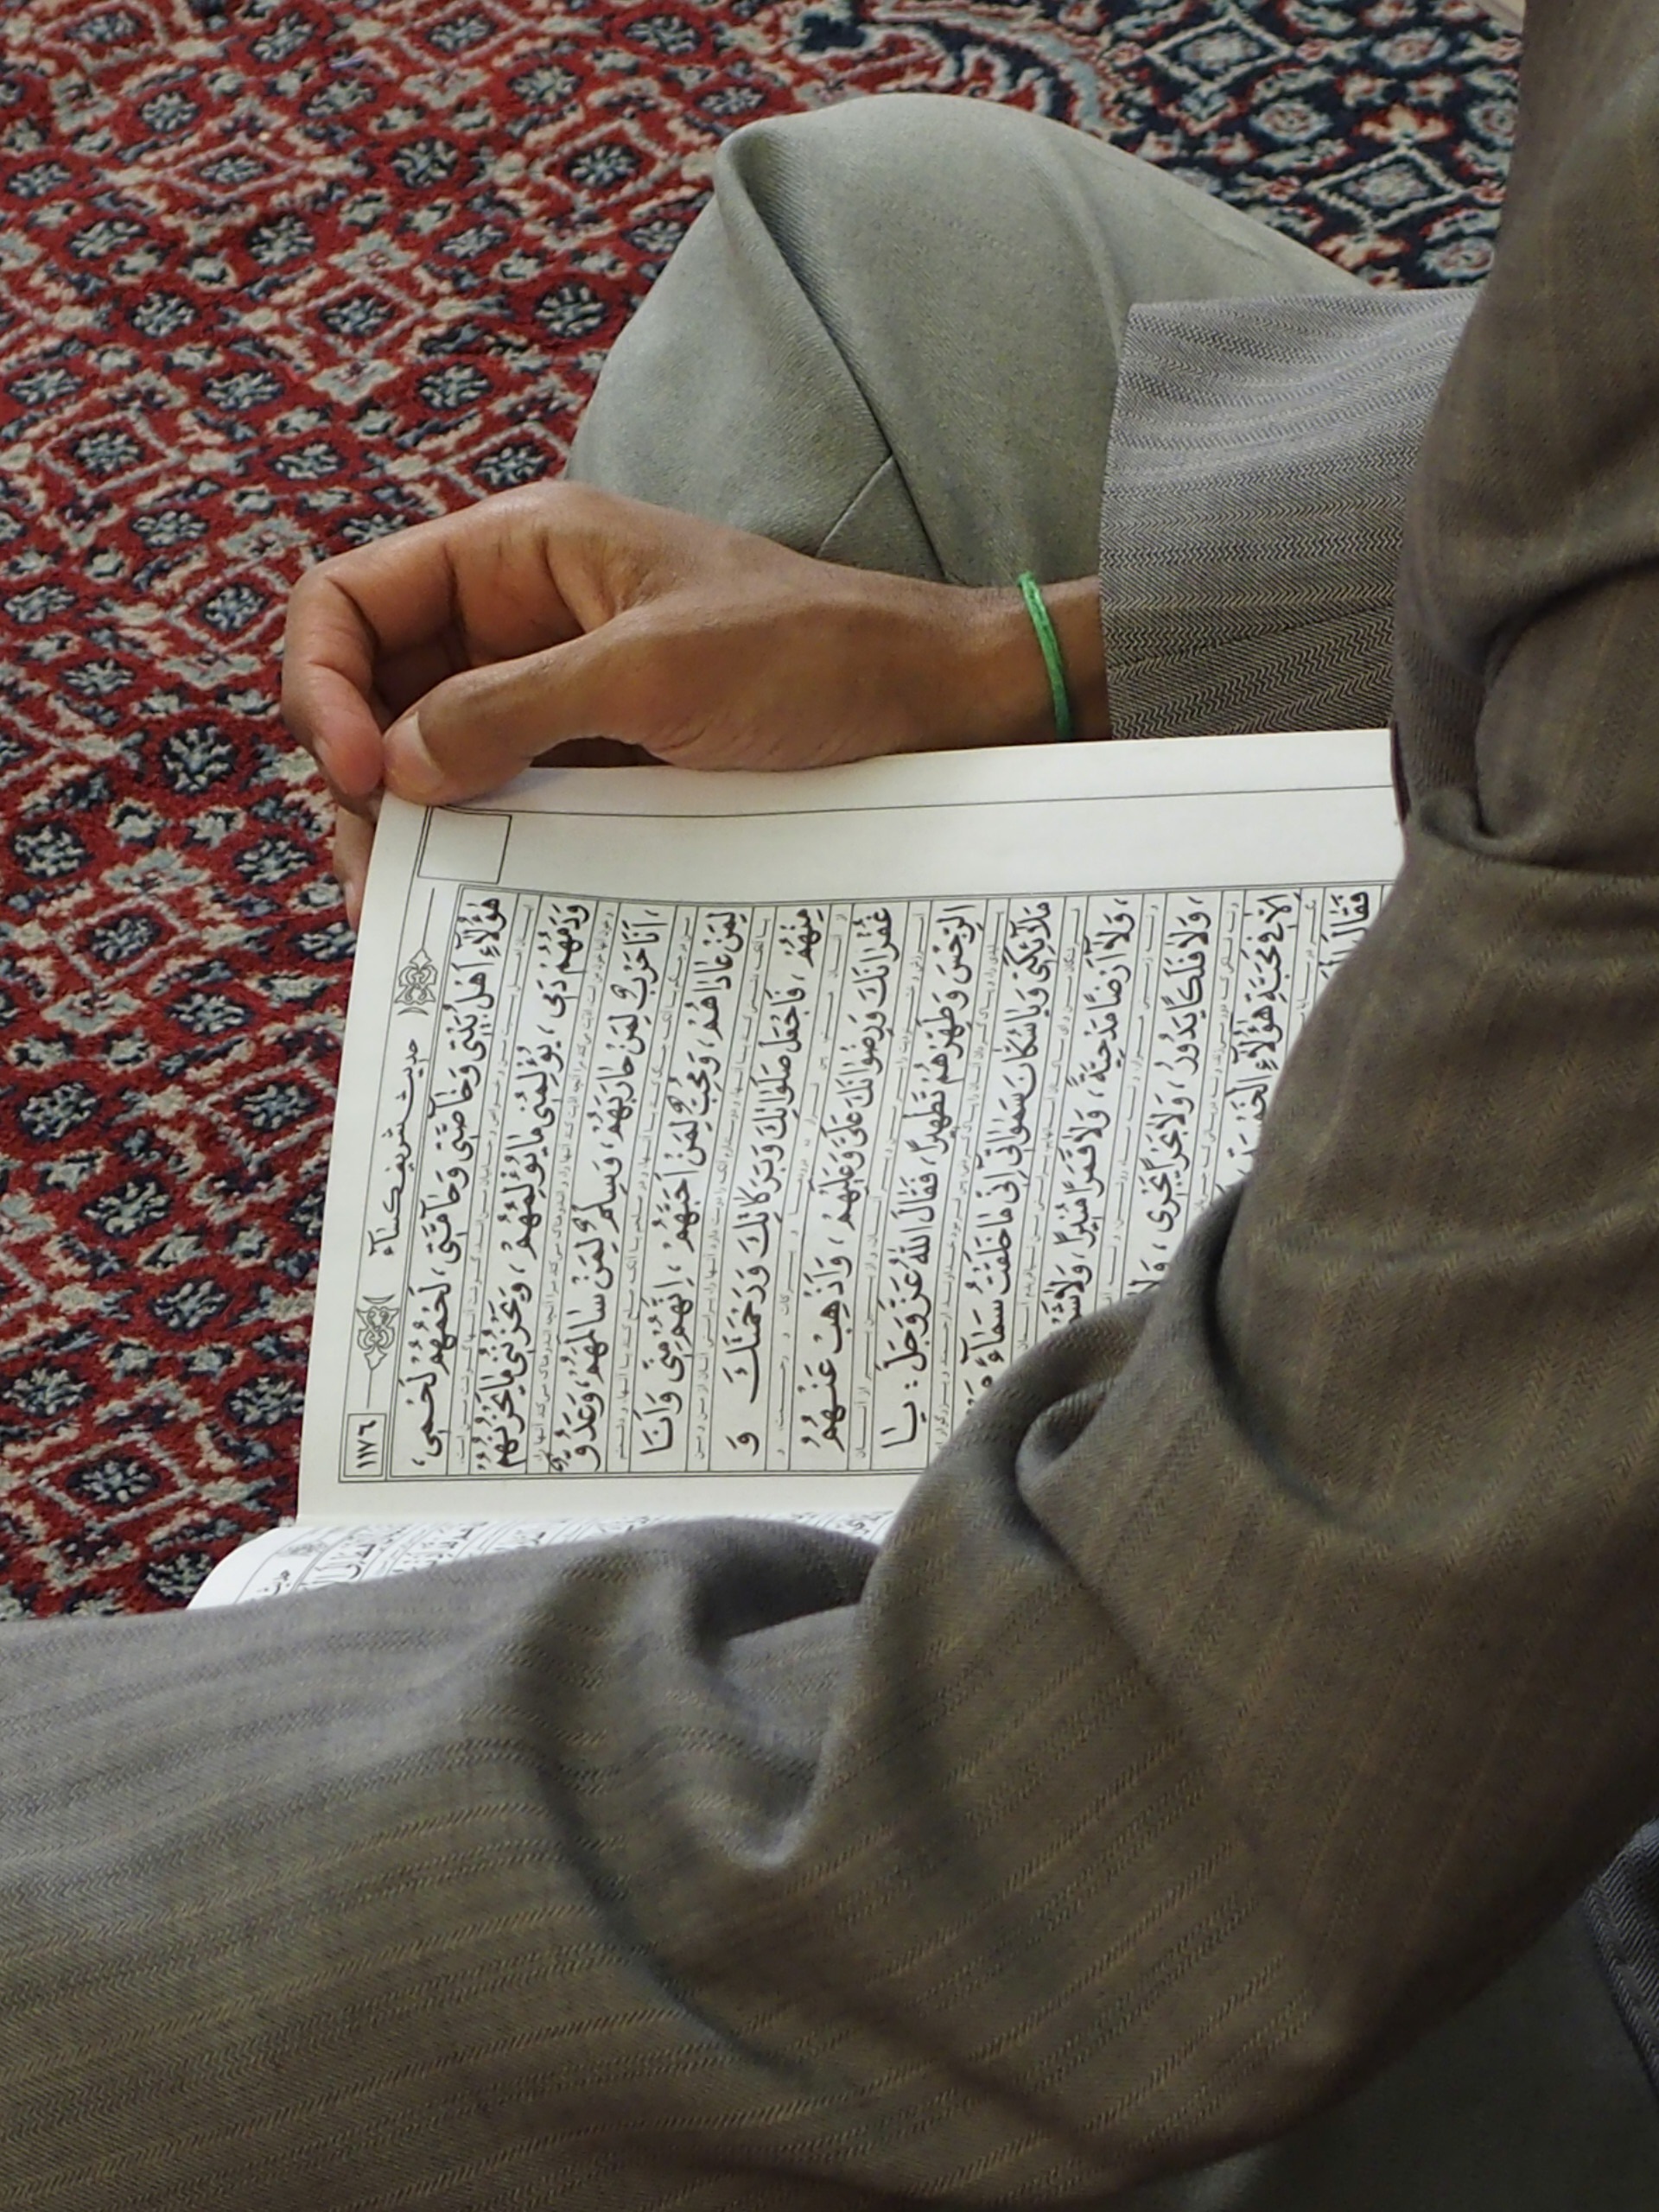
writing, hand, leg, spring, color, religion, font, art, footwear, prayer, islam, holy, shape, arabic, quran, human positions, human action